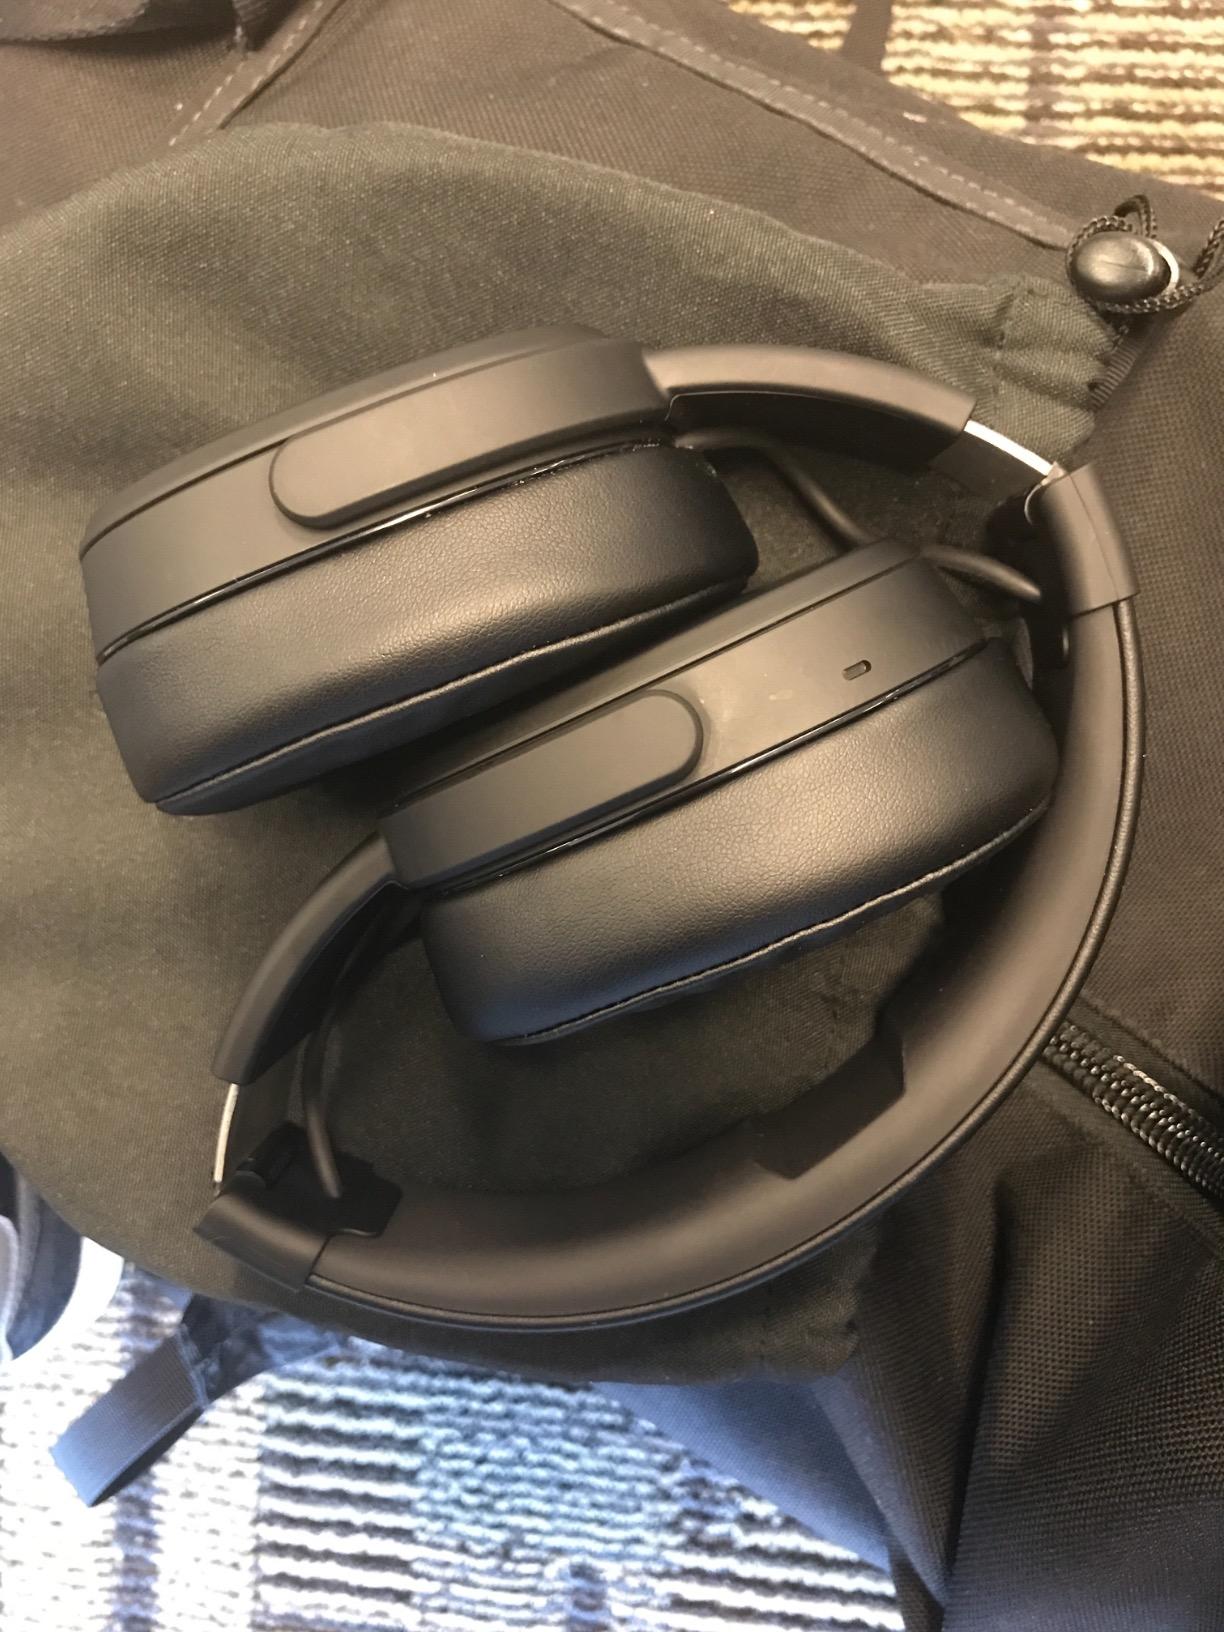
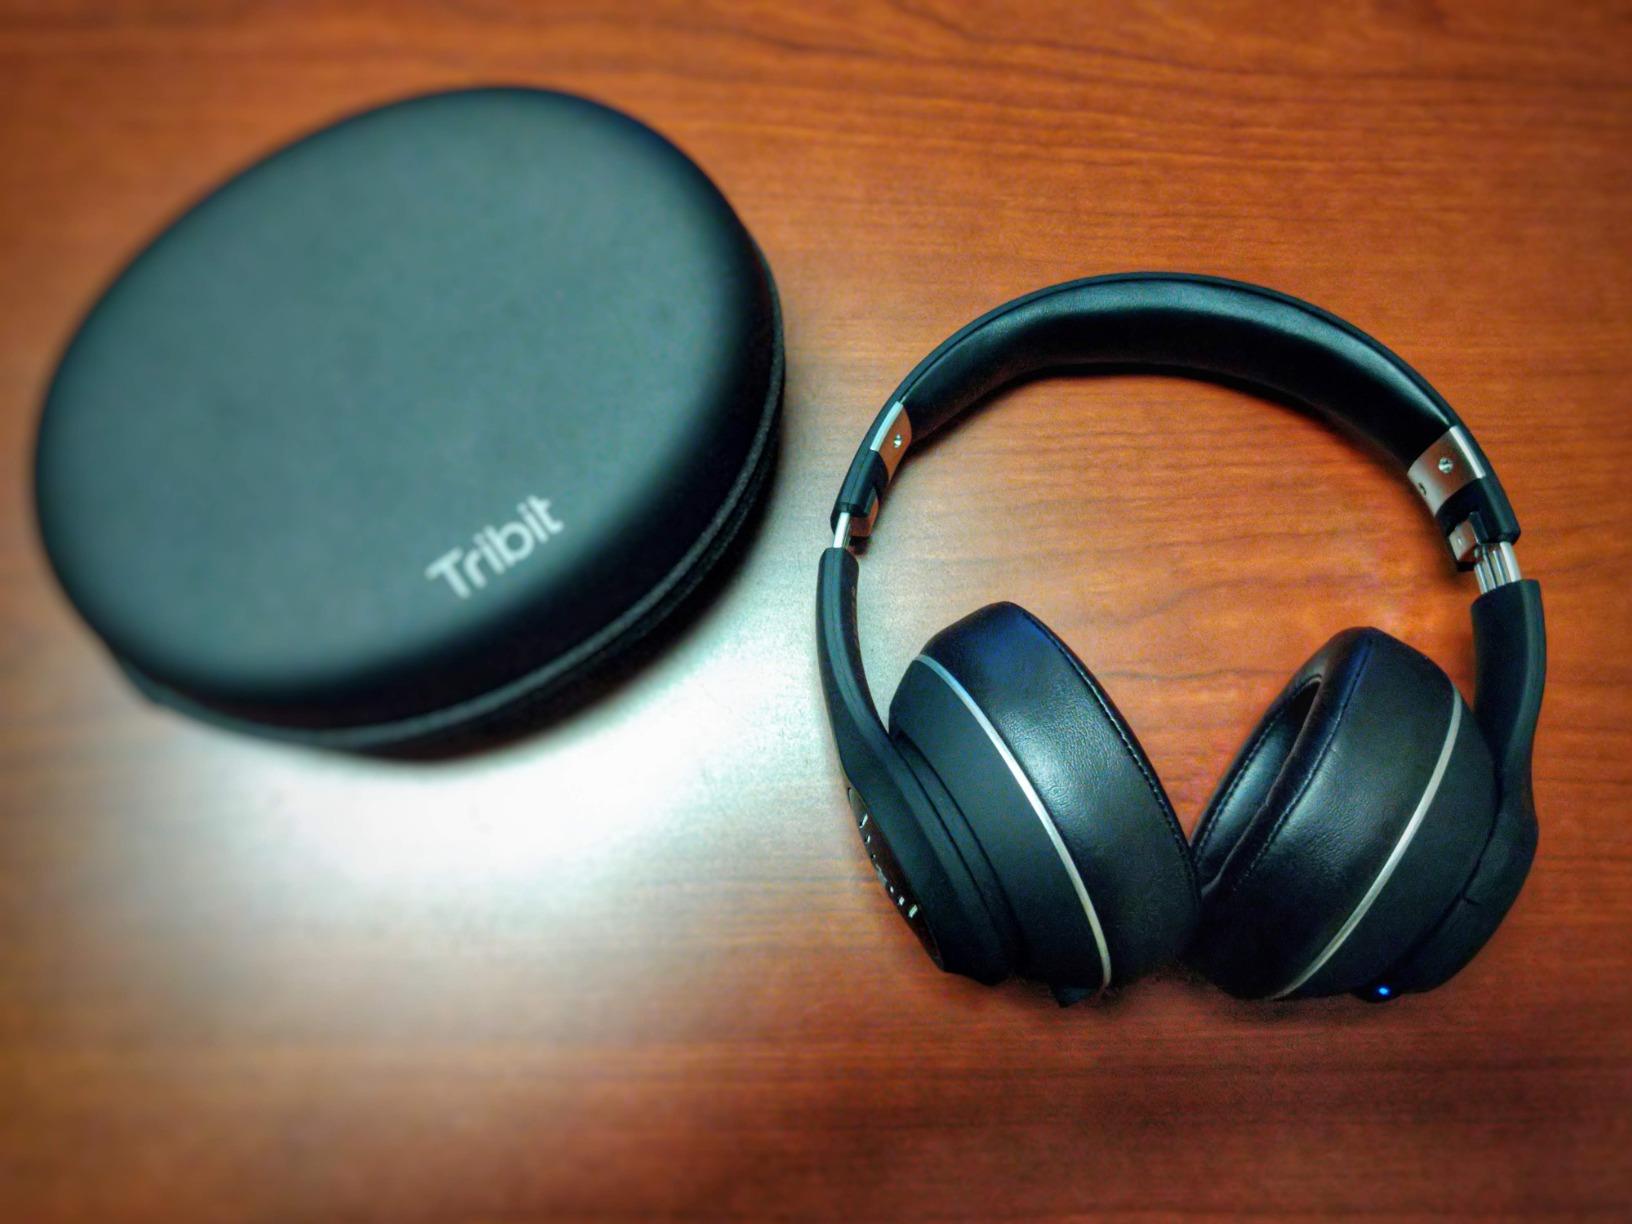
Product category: headphones
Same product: no